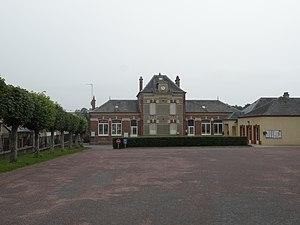
Crillon (Oise)
Crillon est une commune française située dans le département de l'Oise en région Hauts-de-France.